Reza Shah

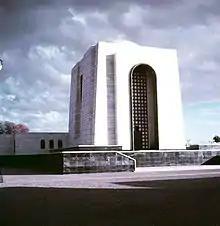
Mausoleum of Reza Shah in Ray, Tehran, Iran

Like his son after him, Reza Shah died in exile. After the United Kingdom and the Soviet Union invaded and occupied Iran on 25 August 1941, the British offered to keep his family in power if Reza Shah agreed to a life of exile. Reza Shah abdicated and the British forces quickly took him and his children to Mauritius, where he lived at "Château Val Ory" on Bois-Cheri Road in the village of Moka. The Chateau Val Ory is still an Iranian property, albeit in a decrepitated state with the Iranian government refusing to sell it to the Mauritian government. Subsequently, he was sent to Durban and then to a house at 41 Young Avenue in the Parktown neighborhood of Johannesburg, South Africa, where he died at the age of sixty-six on 26 July 1944 of a heart ailment about which he had been complaining for many years. His personal doctor had boosted the King's morale in exile by telling him that he was suffering from chronic indigestion and not heart ailment. He lived on a diet of plain rice and boiled chicken in the last years of his life.